Motorcycle seat

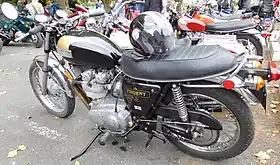
A dual seat, typical of most modern motorcycles

The most common type of motorcycle seat is a dual saddle or bench seat, which runs along the top of the chassis and is long enough for a pillion passenger to straddle the motorcycle behind the rider. Two detached seats, rather than one elongated one, were more common until the mid 20th century. A single, or solo, seat is only large enough for the rider. They are typical of racing, off-road, and many historic motorcycles. In motorcycle trials, the bikes have no seating at all, as the rider remains standing on the footpegs for the entire competition.